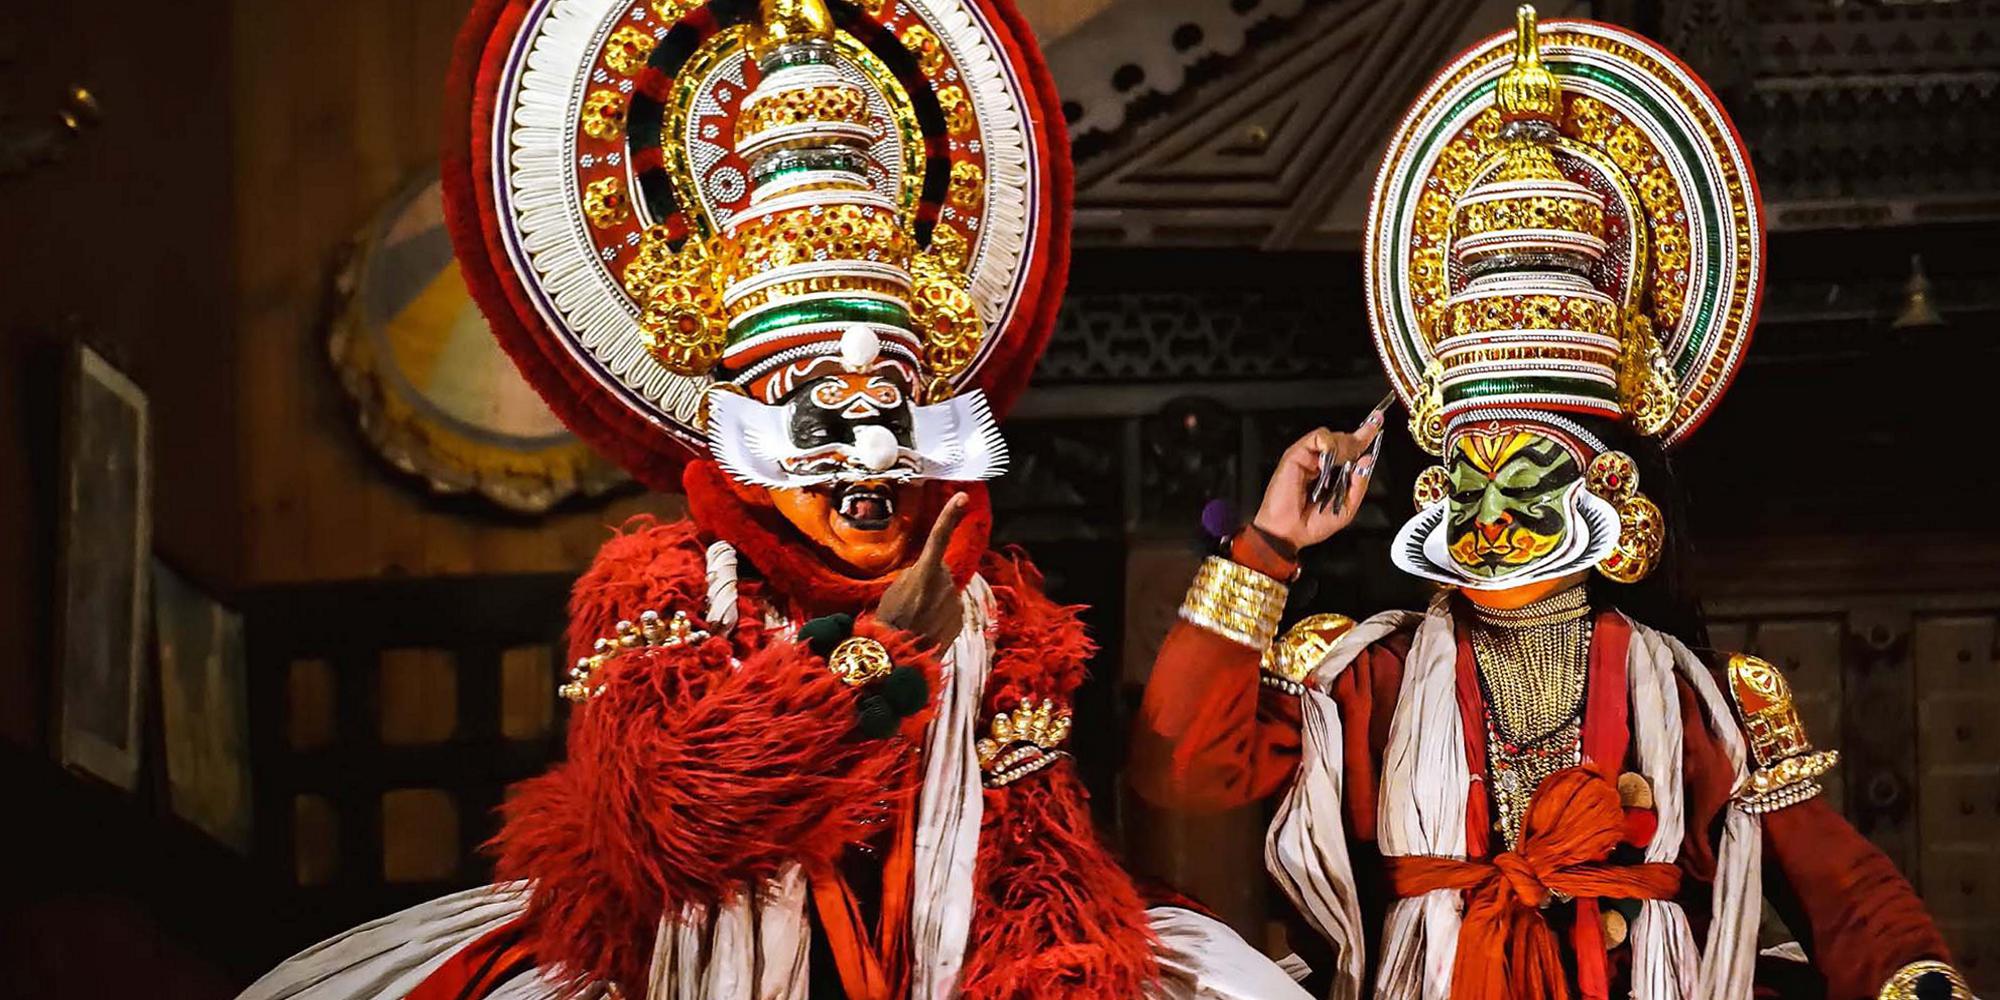
Dance form: kathakali